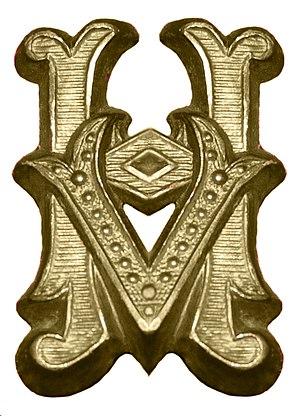
Les grades de la Wehrmacht étaient différents dans les trois armées Heer, Luftwaffe et Kriegsmarine.